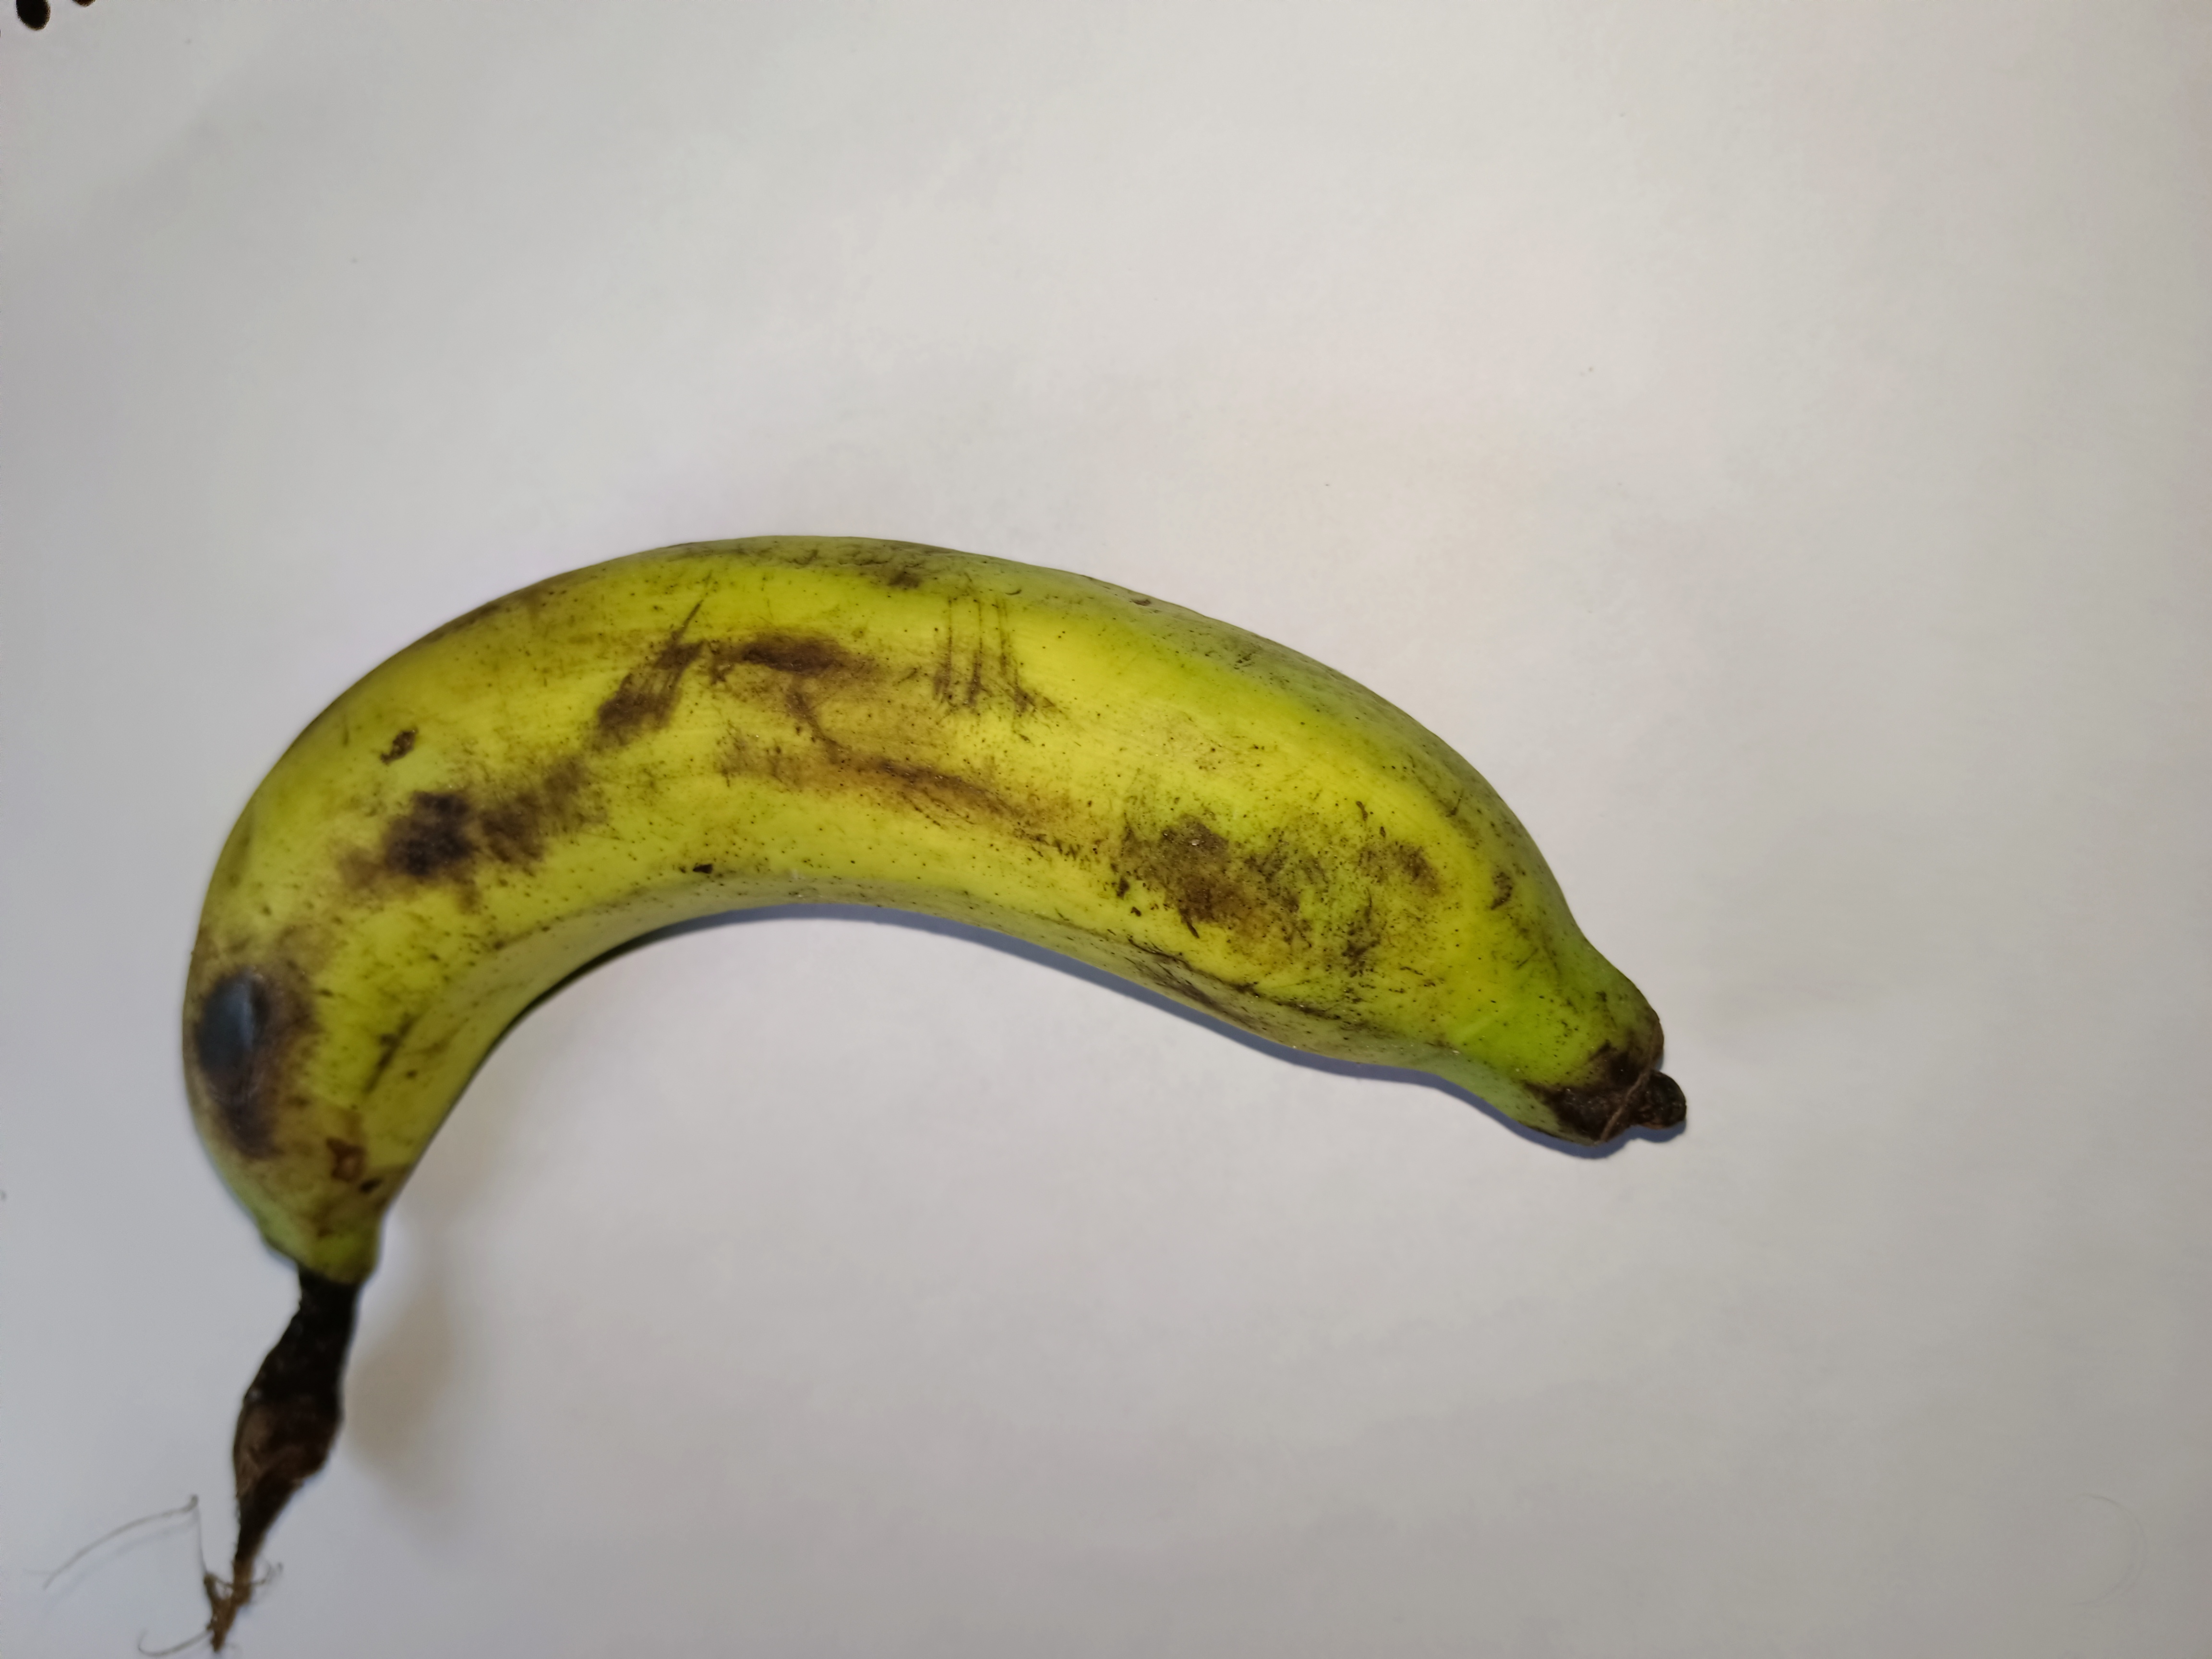
Banana variety: Shagor